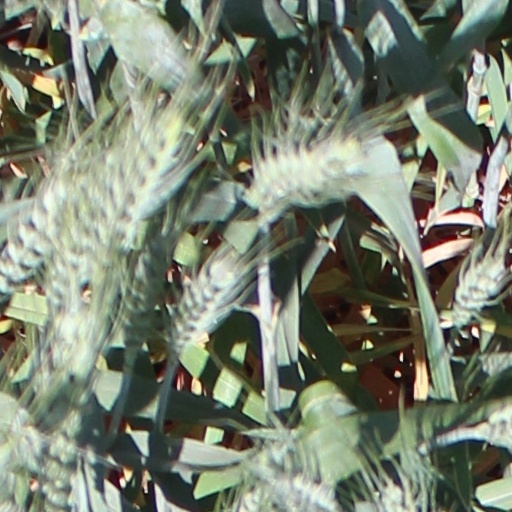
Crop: wheat